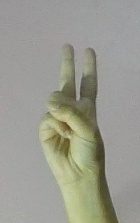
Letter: taa